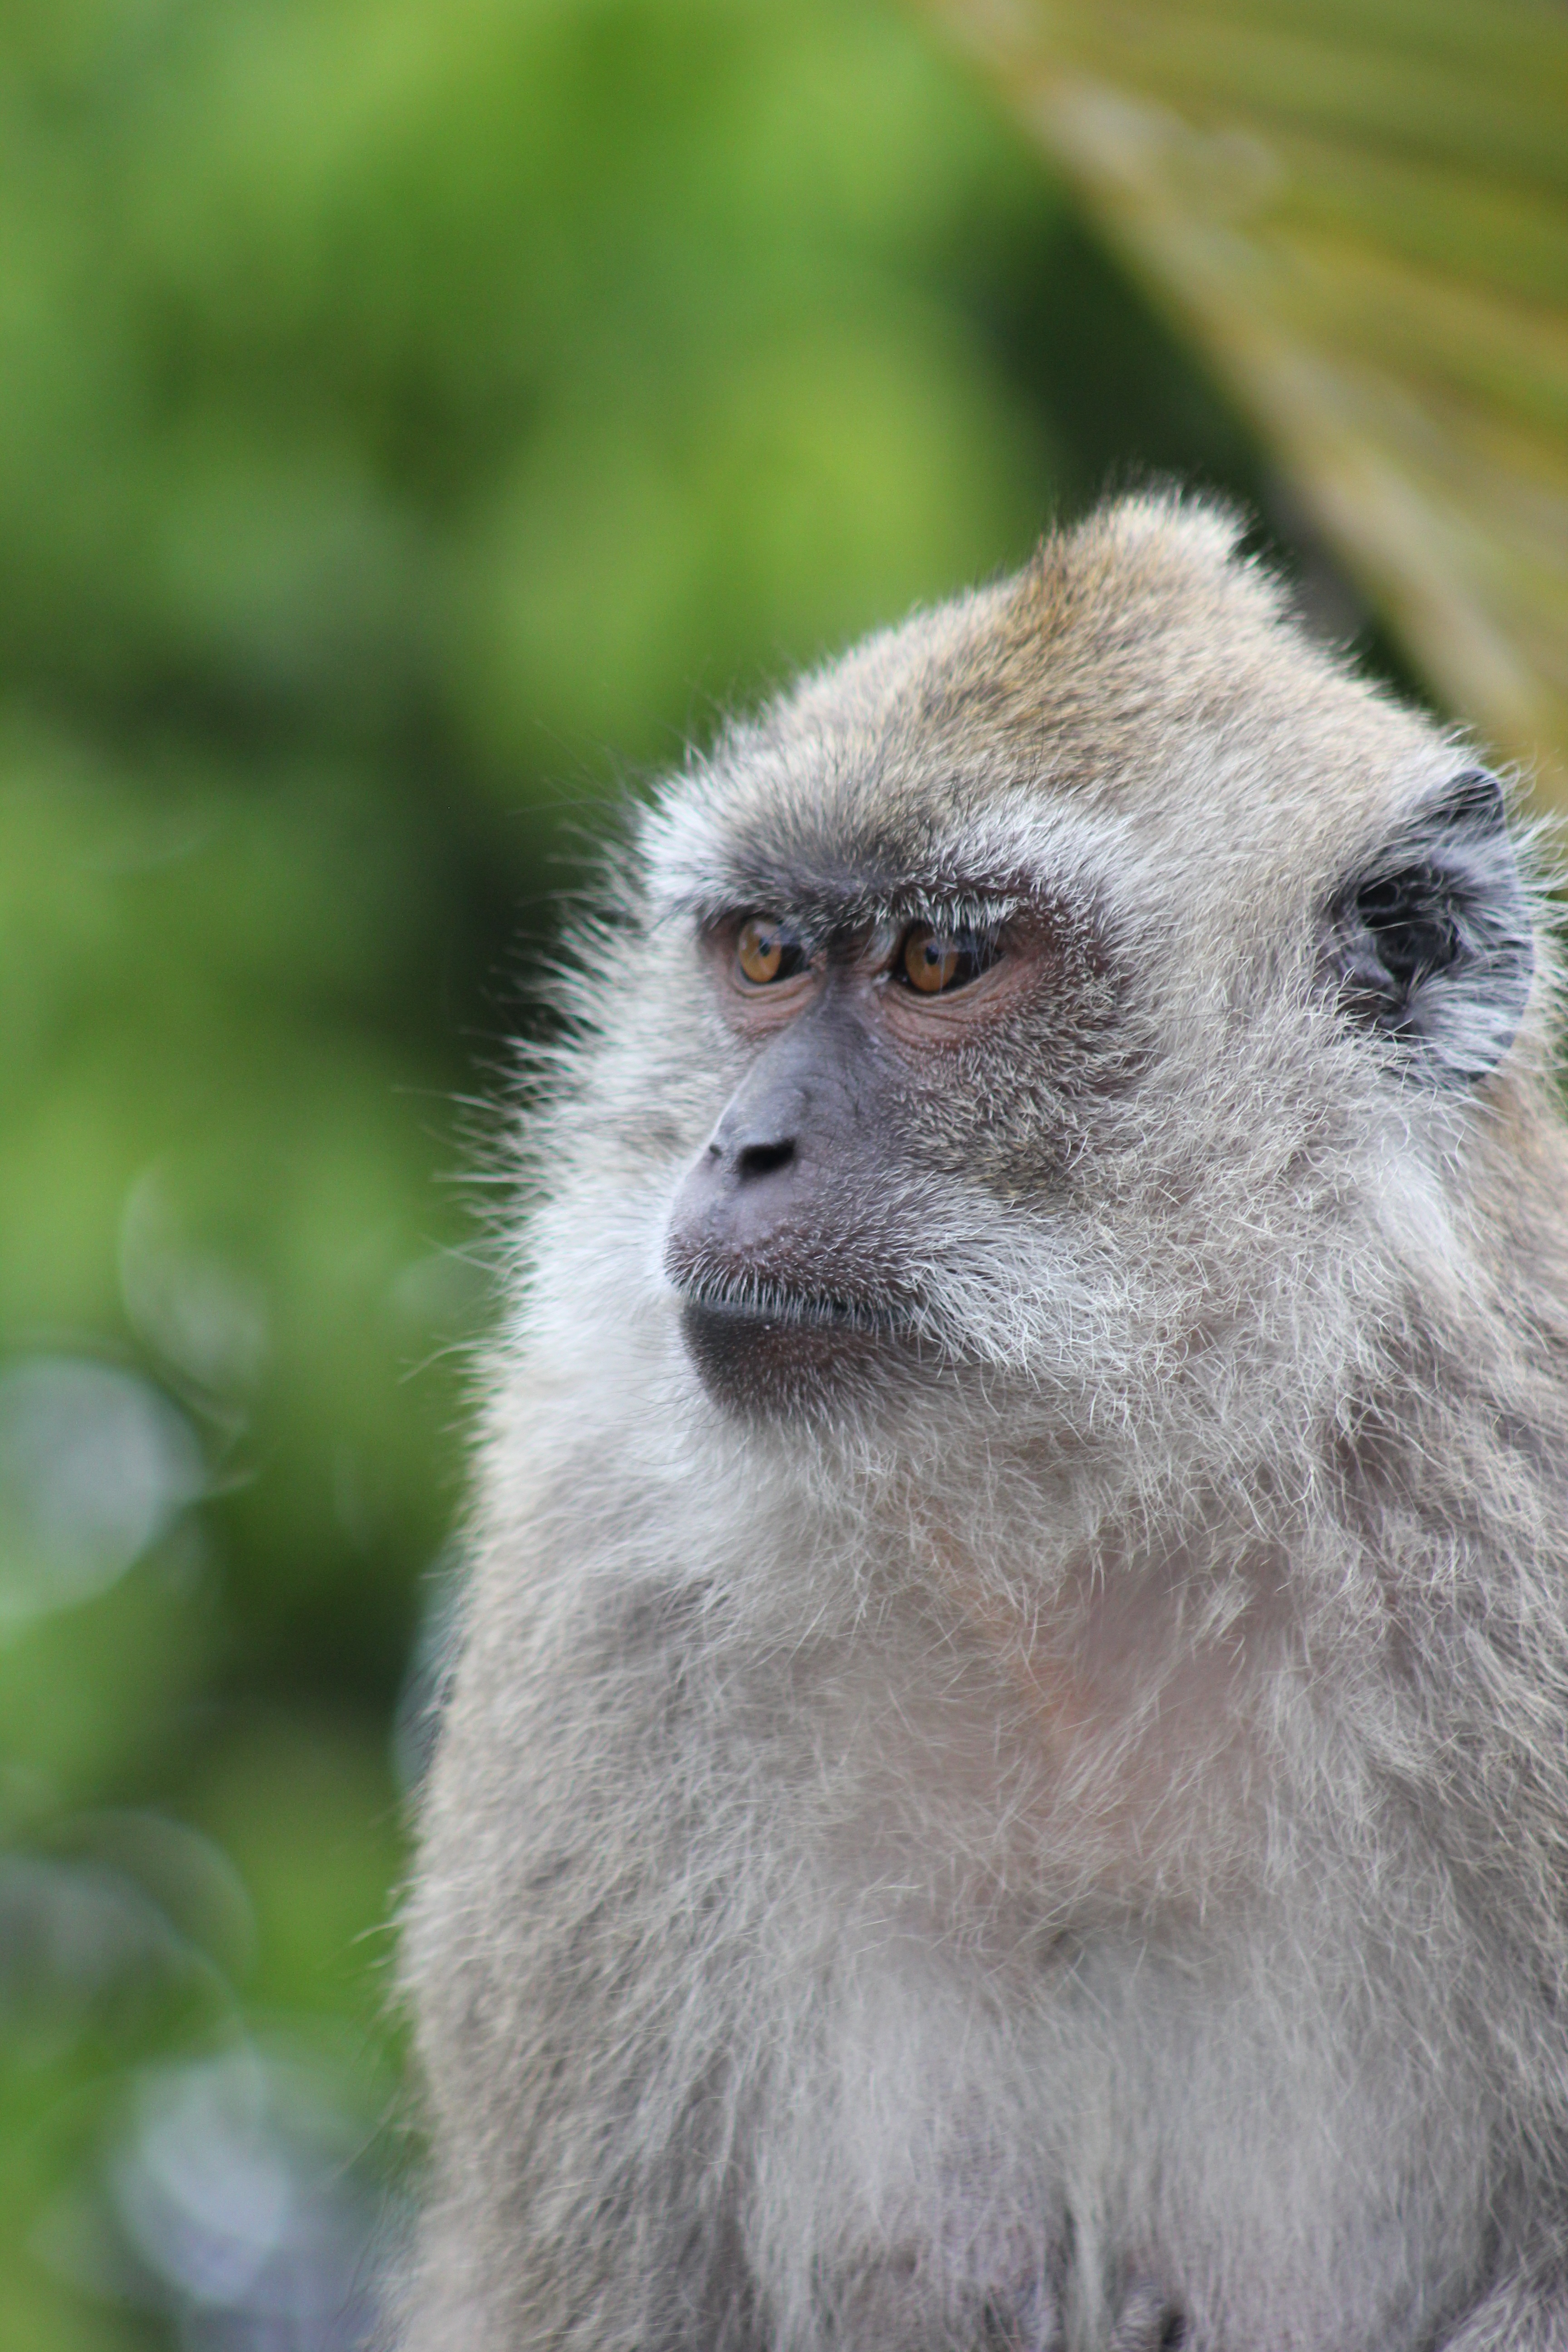
macaque, mammal, vertebrate, primate, wildlife, fauna, old world monkey, new world monkey